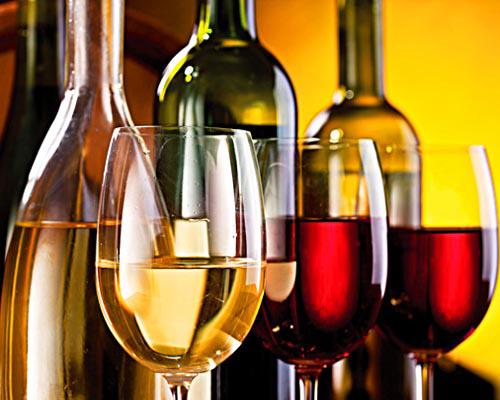
raise the toast for new era of low - alcohol wine
Relation: Story